Fascism in the United States

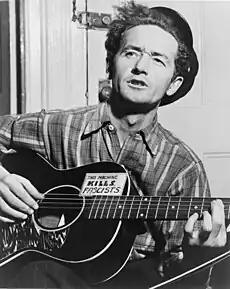
American singer-songwriter and anti-fascist Woody Guthrie and his guitar labeled "This machine kills fascists"

There has been significant academic and political debate over whether Donald Trump, the 45th and 47th president of the United States, can be considered a fascist, especially during his 2024 presidential campaign and second term as president.